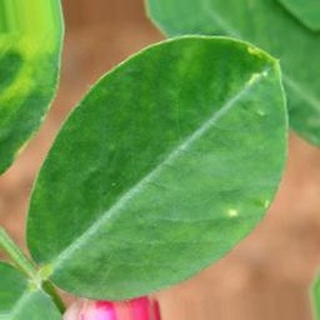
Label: groundnut_nutrition_deficiency